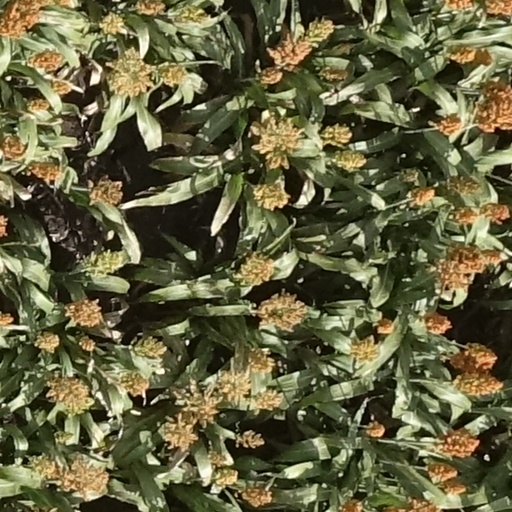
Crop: sorghum